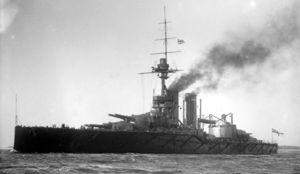
La classe King Georges V est une classe de cuirassés Super-dreadnought de la Royal Navy qui furent construits juste avant la Première Guerre mondiale. Un autre cuirassé mis en service en 1940 porte ce nom, le HMS King George V.